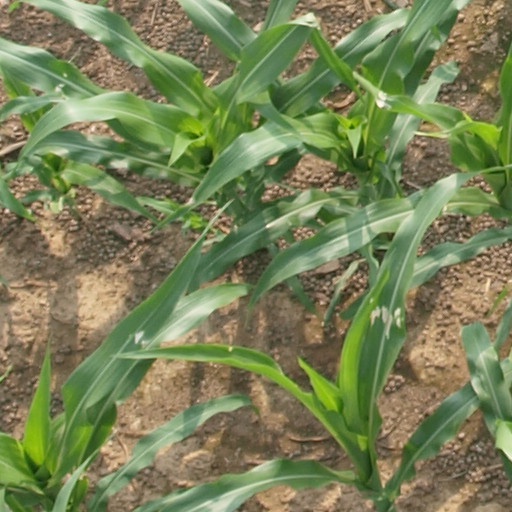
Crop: maize; corn